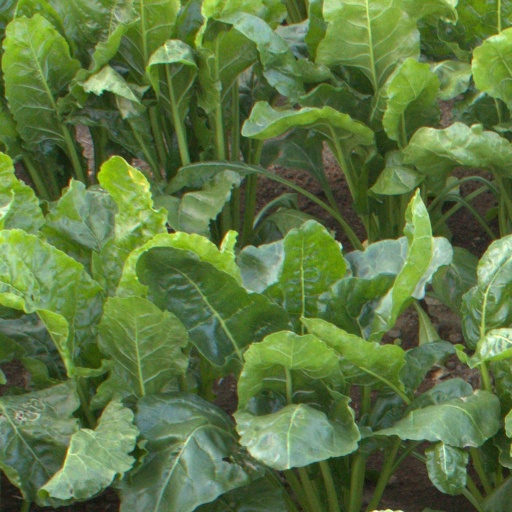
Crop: sugar beet